2017 Aceh World Solidarity Tsunami Cup

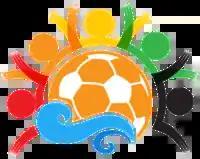

The 2017 Aceh World Solidarity Tsunami Cup was a four-team association football youth tournament held at the 45,000-seat Harapan Bangsa Stadium in the Indonesian city of Banda Aceh between the 2 and 6 December 2017. The tournament was organized as a show of solidarity for the areas affected by the 2004 Indian Ocean earthquake and tsunami and to bring major entertainment events back to the city. Originally many teams were invited to participate, particularly those nations affected by the tsunami. Turkey and Australia were expected to participate but were not part of the final lineup. Tournament organizers would like to make the Aceh World Solidarity Tsunami Cup a yearly event. The tournament followed the same rules as football at the Summer Olympics, with the nations' under-23 teams competing with a maximum of three overage players on each roster.